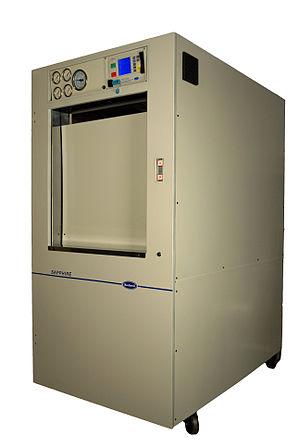
À l'origine, un autoclave est un récipient dont le couvercle est glissé à l'intérieur de l'enveloppe du récipient et qui se ferme hermétiquement sous l'effet de la pression intérieure de la vapeur.